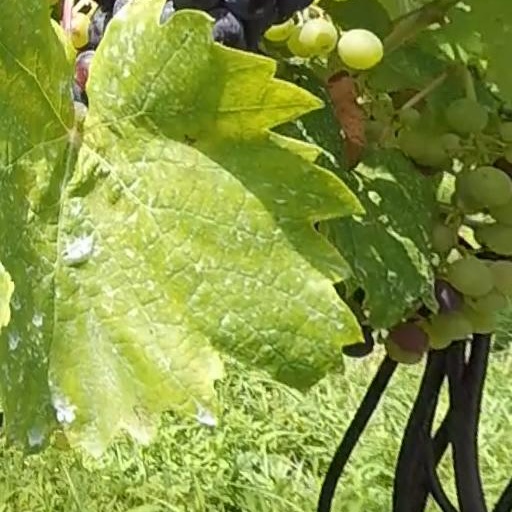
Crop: grape